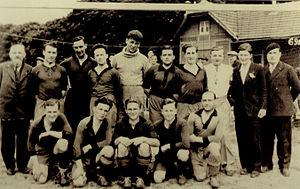
Équipe de Rennes lors de la finale du championnat de France universitaire, gagnée contre Montpellier (4-0) en 1931. Debout, de gauche à droite
L’Université de Rennes est une ancienne université qui trouve son origine dans l'ancienne université ducale de Bretagne fondée en 1460 à Nantes, puis déménagée à Rennes en 1735. Elle prit le nom d'université de Rennes au moment du rapprochement institutionnel des facultés présentes à Rennes en 1896, et fut supprimée lors de la scission de 1969 entre les universités de Rennes 1 et Rennes 2.
Le Stade rennais football club est un club de football français, fondé le 10 mars 1901 à Rennes.